Croquembouche
Also known as:
ar - Arabic: كروكنبوش
be - Belarusian: Кракембуш
ca - Catalan: Pastís de lioneses
de - German: Croquembouche
es - Spanish: Croquembouche
fa - Persian: کروکمبوش
fr - French: Croquembouche
he - Hebrew: קרוקמבוש
hy - Armenian: Կրոկեմբուշ
id - Indonesian: Krokembus
it - Italian: Croquembouche
ja - Japanese: クロカンブッシュ
ko - Korean: 크로캉부슈
nl - Dutch: Croquembouche
pl - Polish: Croquembouche
pt - Portuguese: Croquembouche
ru - Russian: Крокембуш
sq - Albanian: Croquembouche
th - Thai: ครอก็องบุช
tr - Turkish: Krokanbush
uk - Ukrainian: Крокембуш
zh - Chinese: 泡芙塔
Category: pastry (choux pastry)
Cuisine: French
Associated cuisines: French
Area: France
Countries: France
Region: Western Europe

The dish is a dessert consisting of choux pastry puffs piled into a cone and bound with threads of caramel. It may also be decorated with other confectionery, such as sugared almonds, chocolate, and edible flowers.

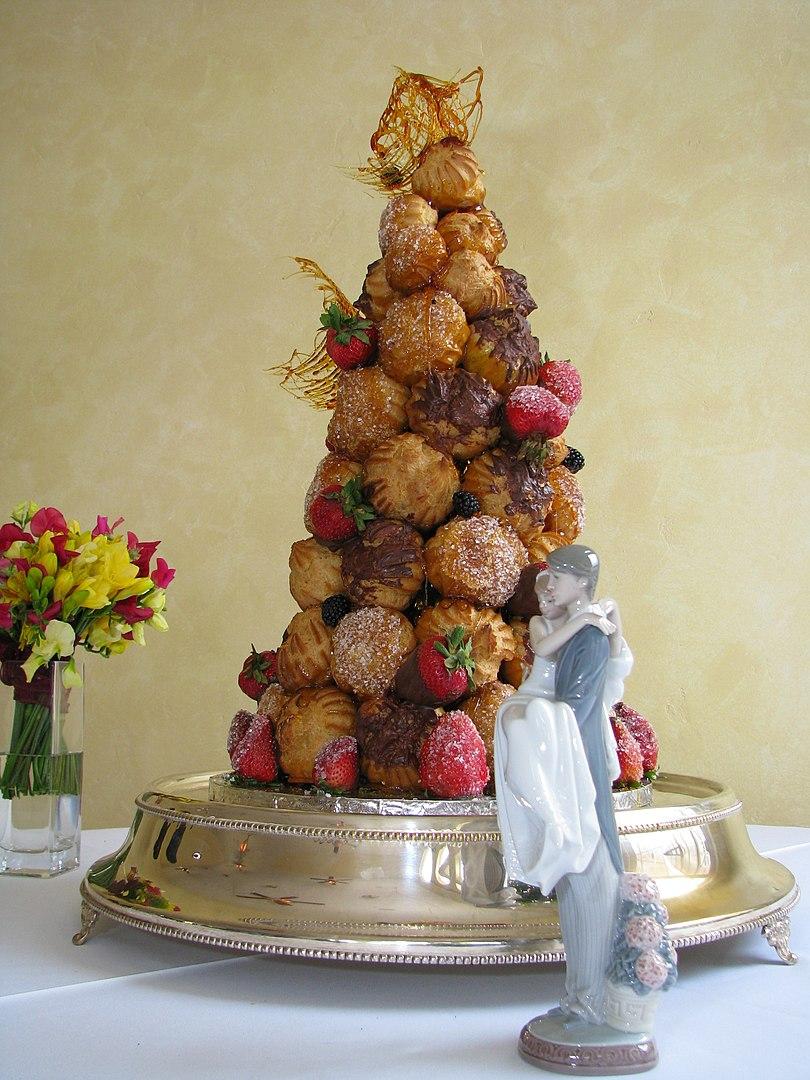